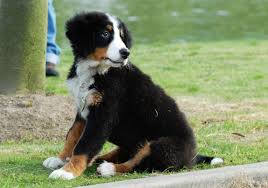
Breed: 234-n000091-Appenzeller